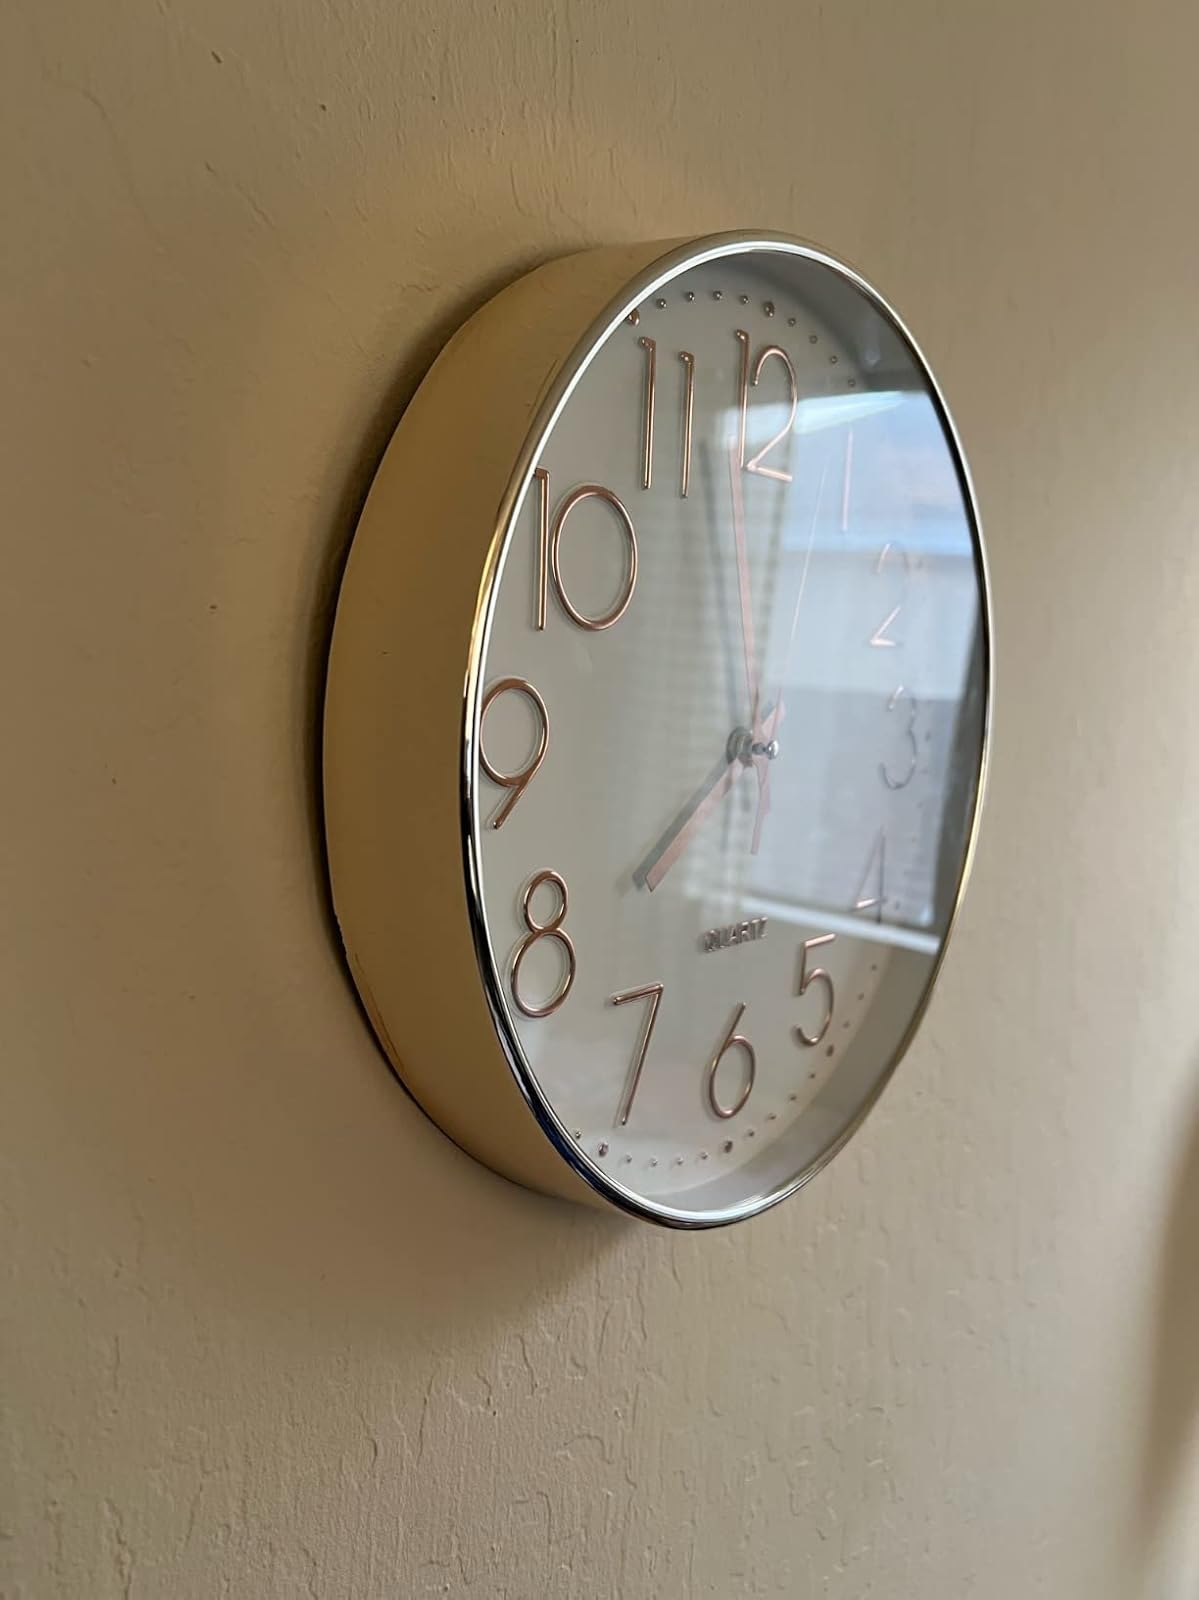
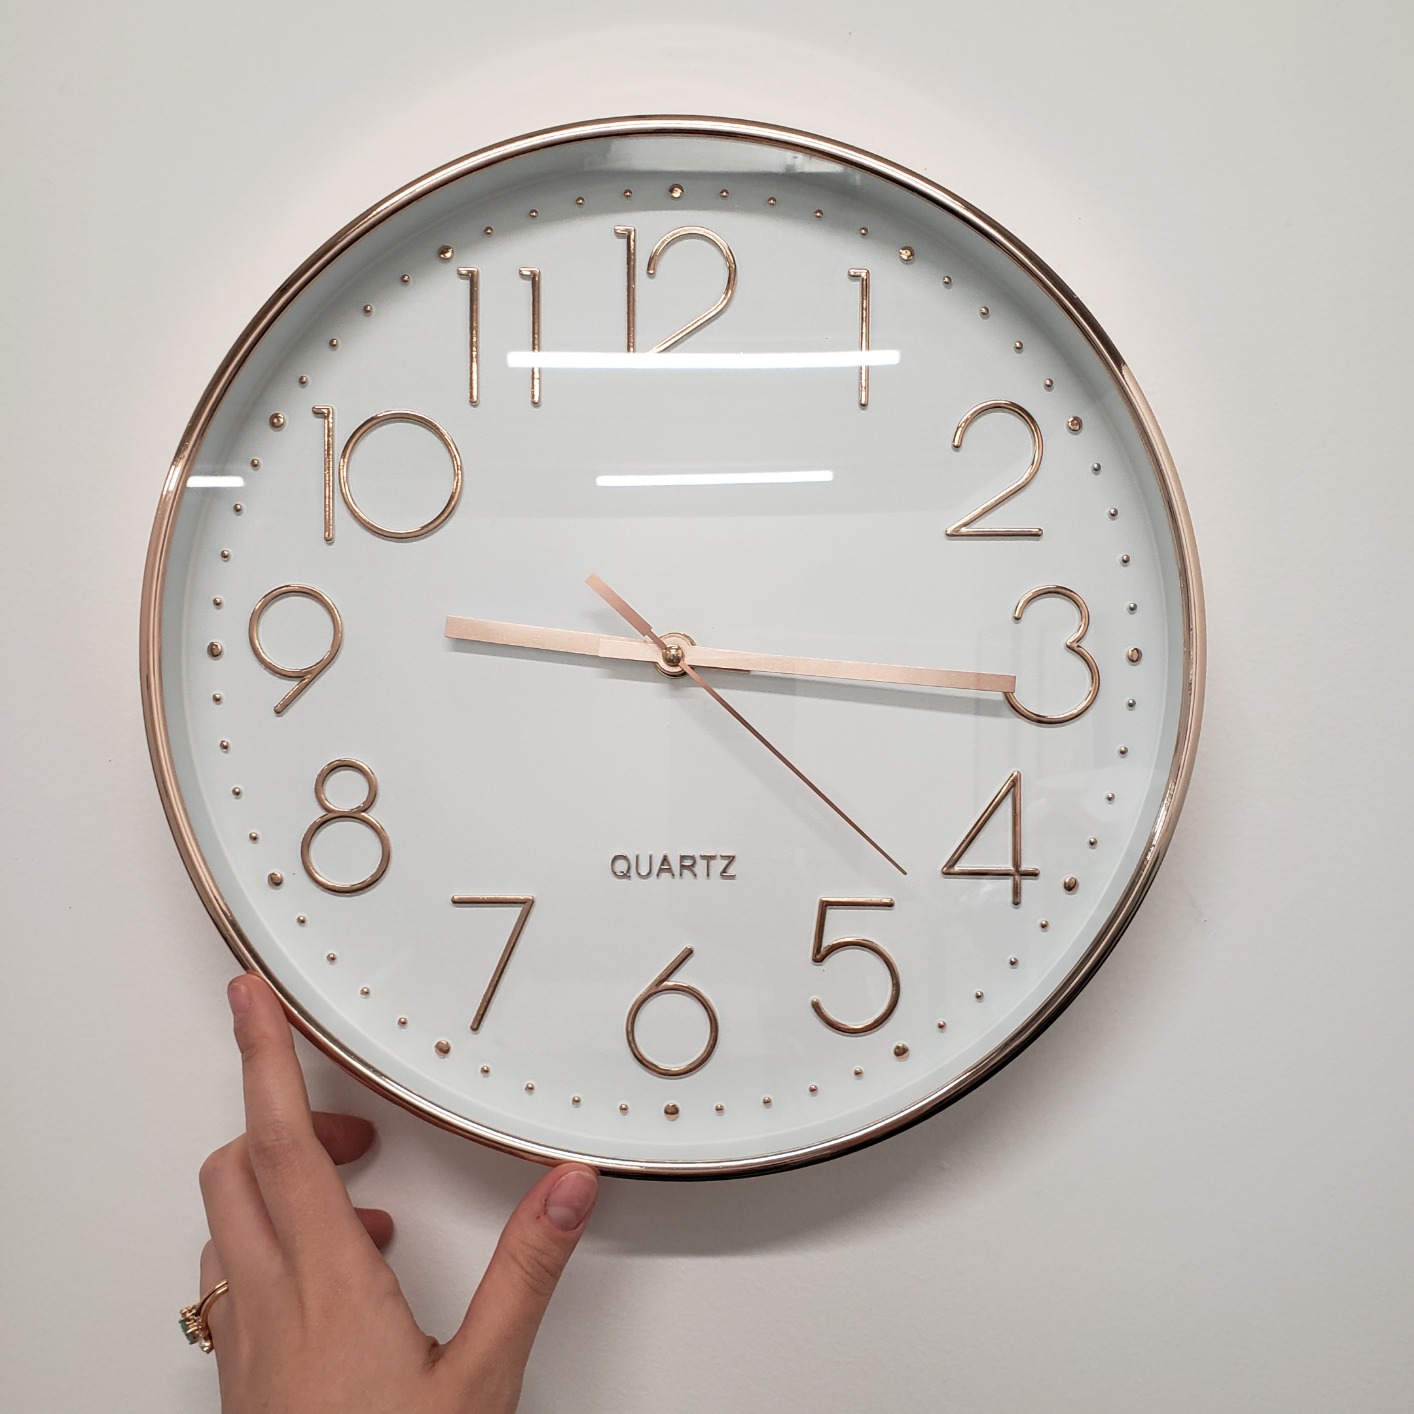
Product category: clock
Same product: yes